Peter White (Michigan politician)

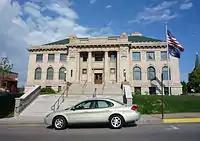
Front Street entrance, 1904 Peter White Public Library

White served as the Park and Cemetery Commissioner for Marquette for over forty years. In that capacity, he personally lobbied Congress to turn over Presque Isle, then reserved for a lighthouse, to the City of Marquette to turn into a public park. With that accomplished, he convinced the city council to accept the gift, and used his own fortune to improve the park and maintain it for five years.